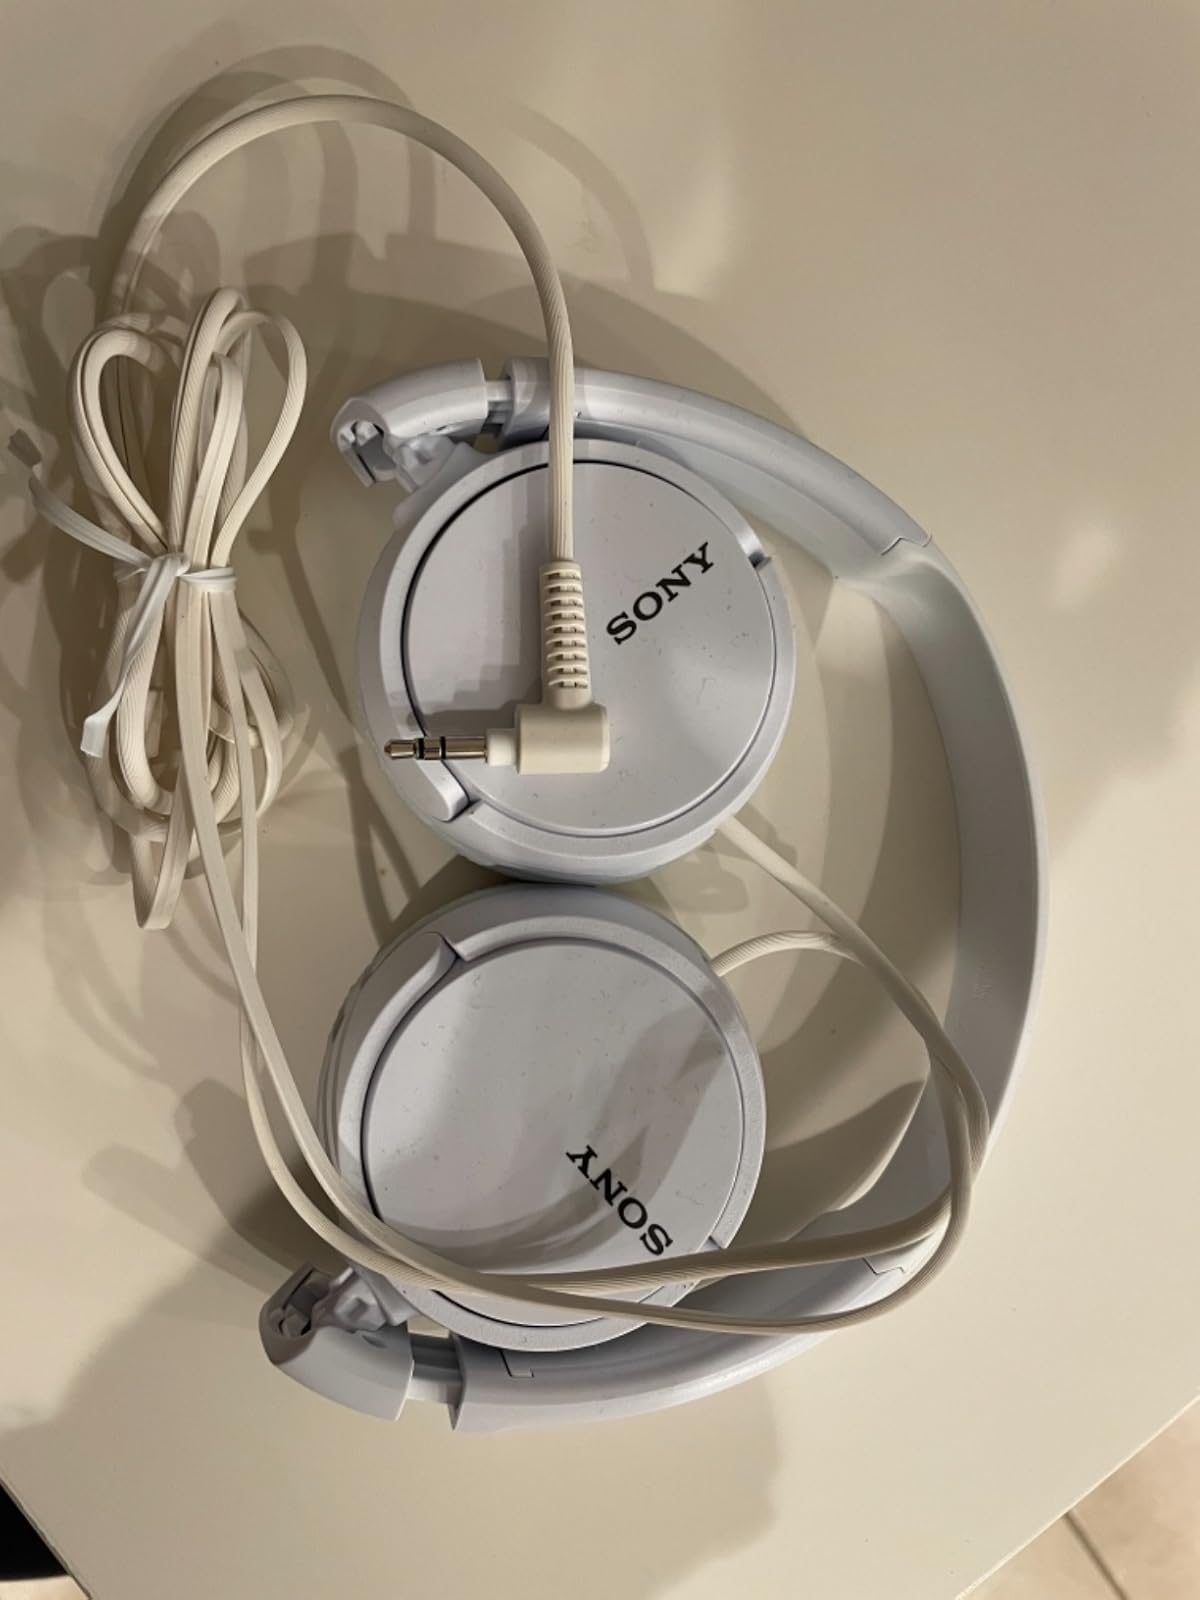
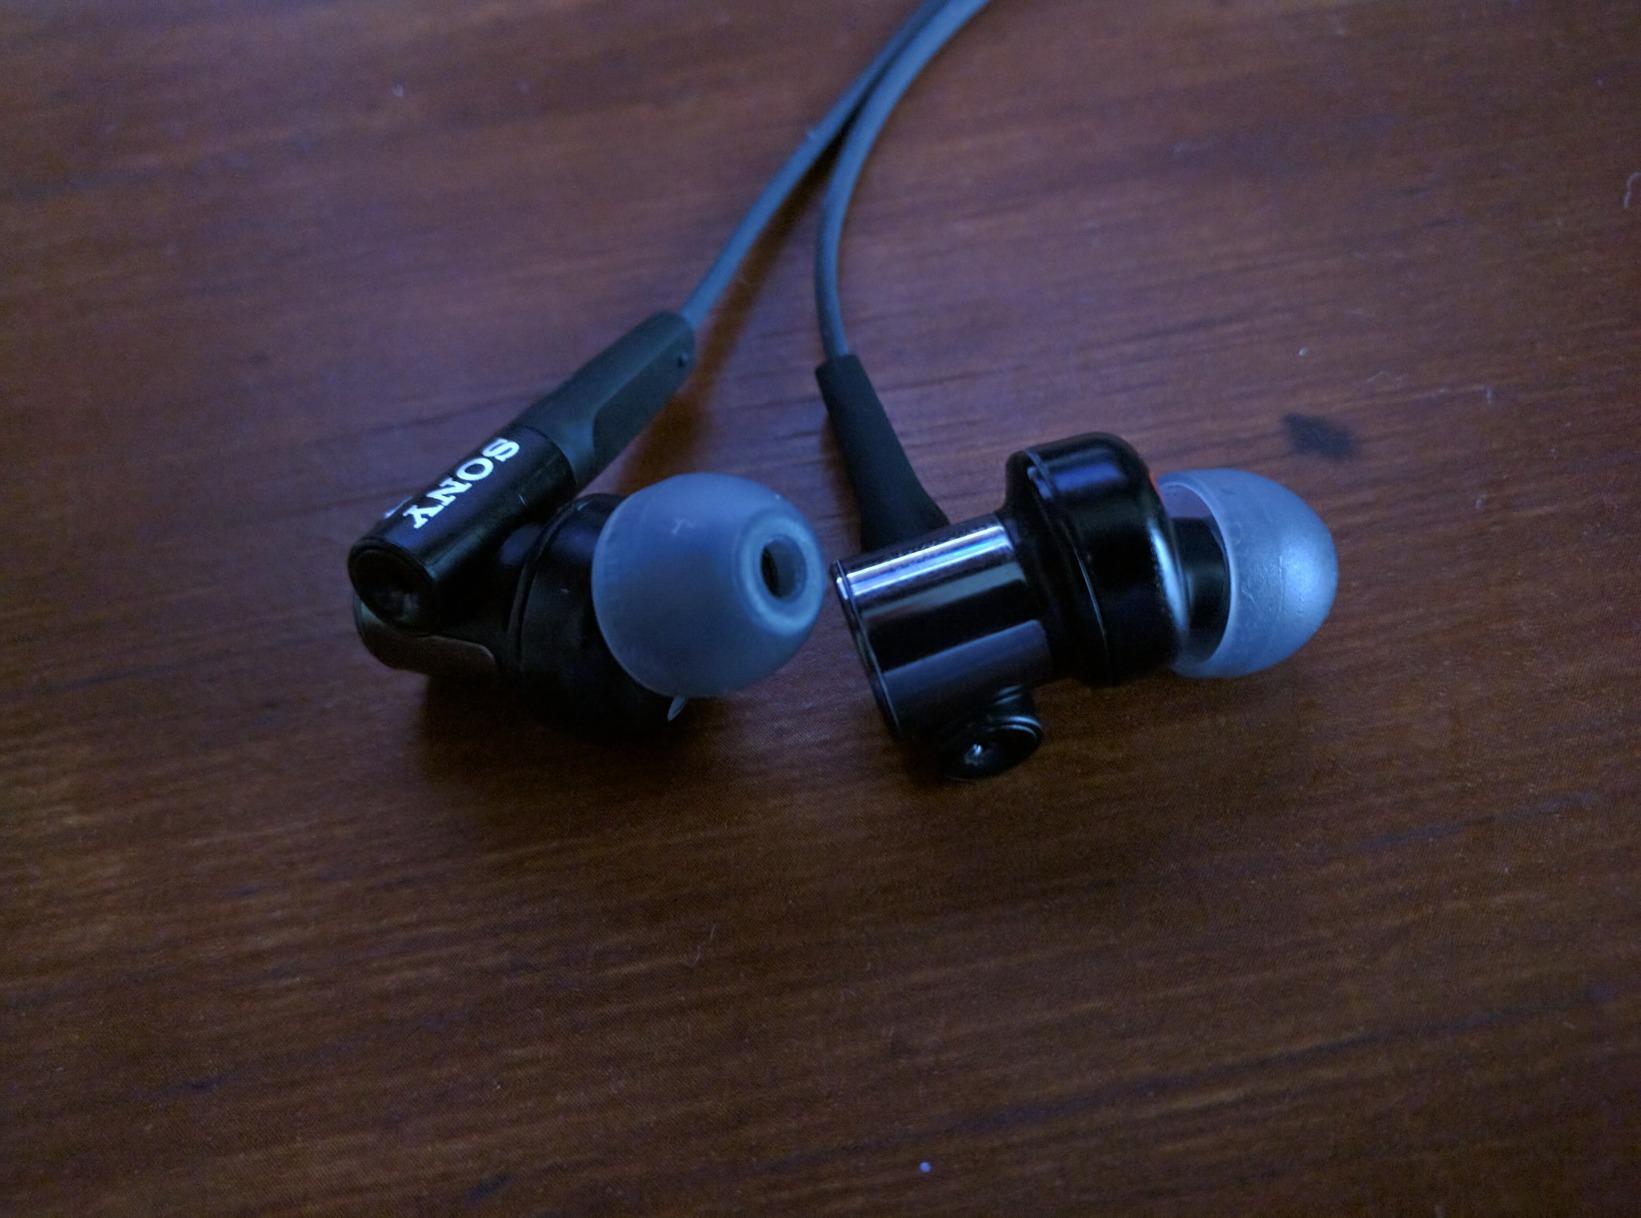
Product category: headphones
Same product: no